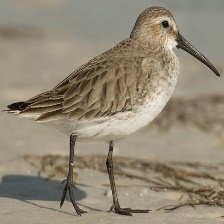
Species: DUNLIN
Scientific name: CALIDRIS ALPINA
ImageNet parent category: red-backed_sandpiper